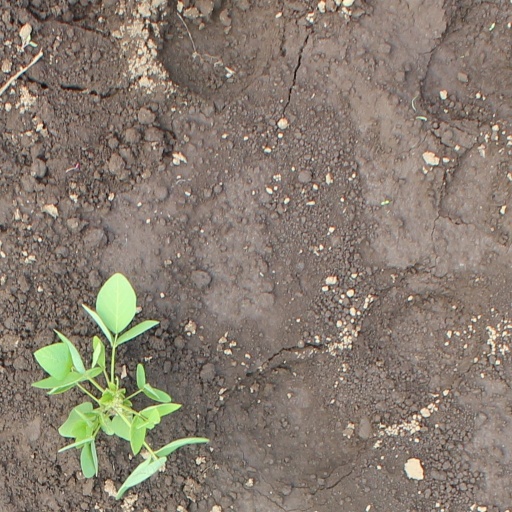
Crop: soybean